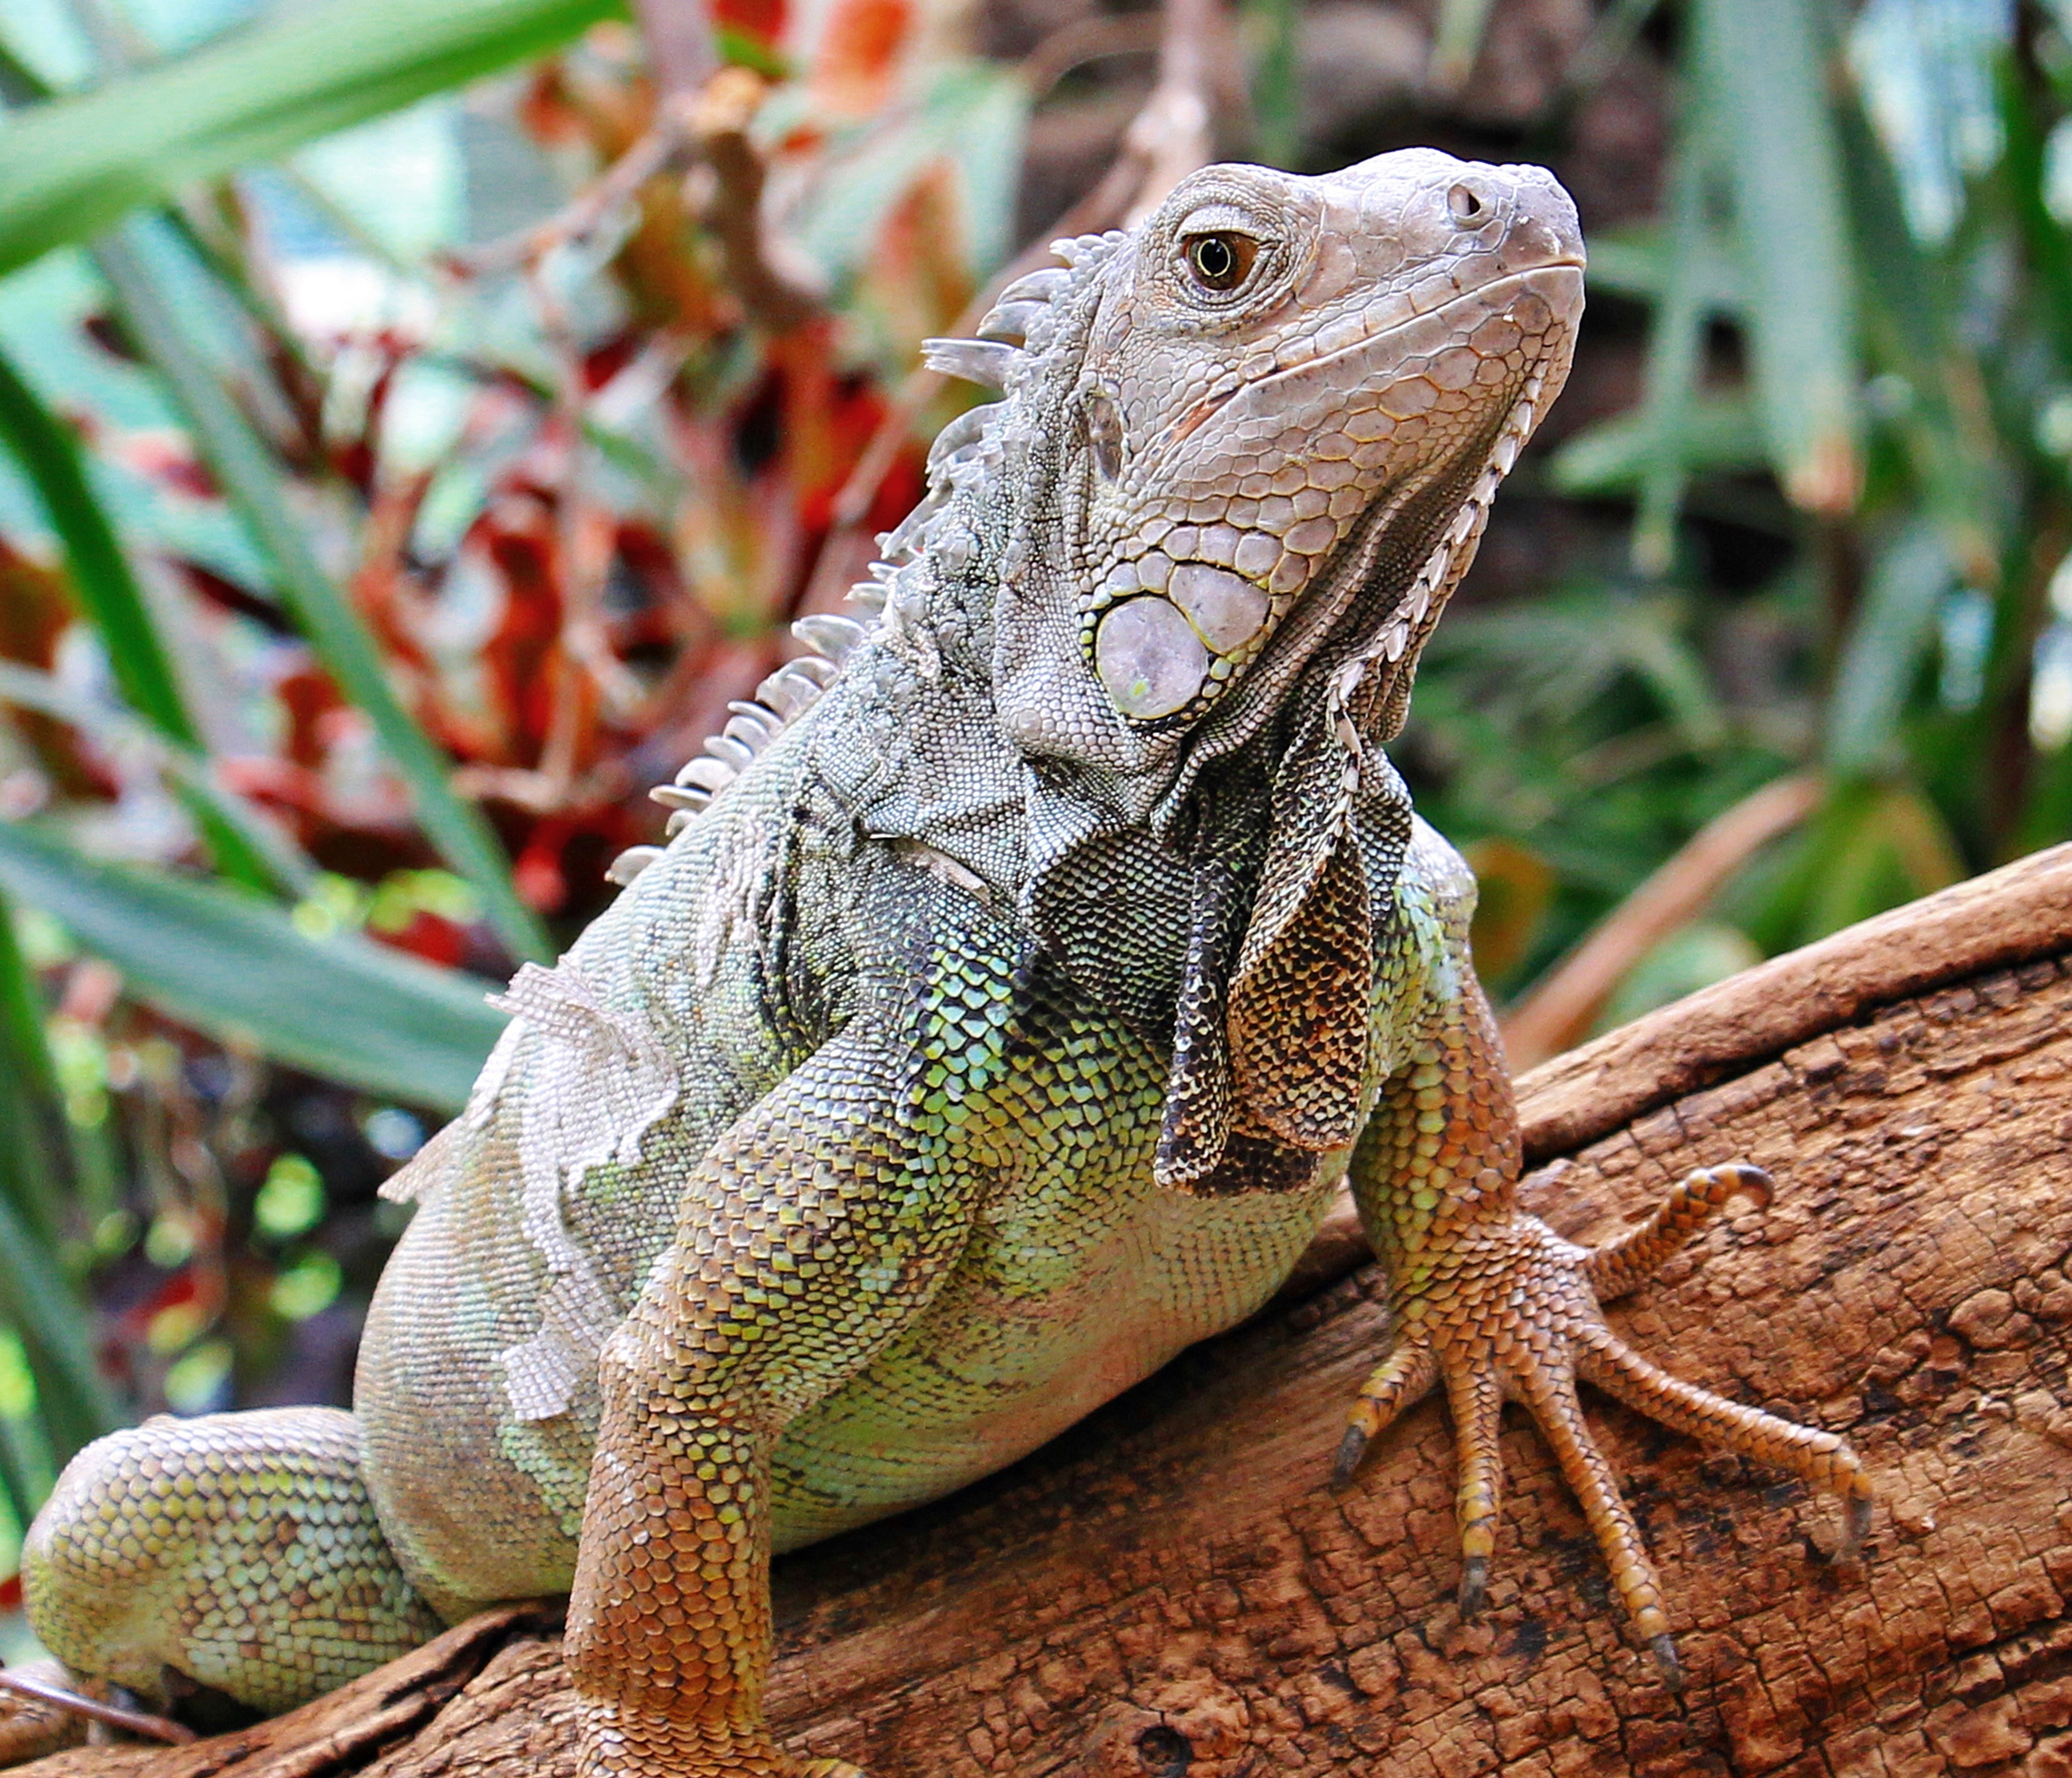
animal, wildlife, zoo, tropical, reptile, scale, iguana, fauna, lizard, green lizard, chameleon, head, vertebrate, creature, dragon, exotic, animal world, tropics, scaly, wildlife photography, iguania, lacerta, agamidae, agama, schuppenkriechtier, dactyloidae, scaled reptile, lacertidae, african chameleon